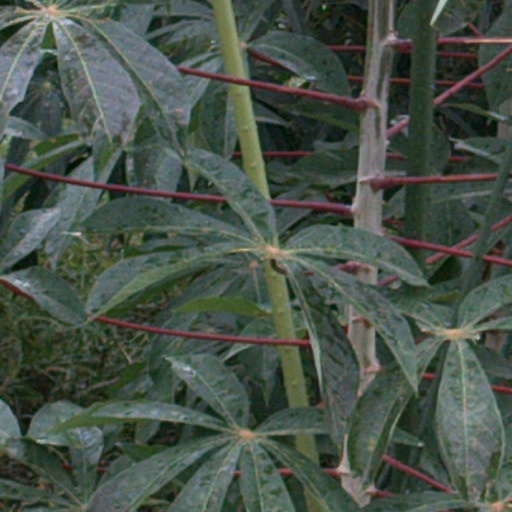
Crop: cassava